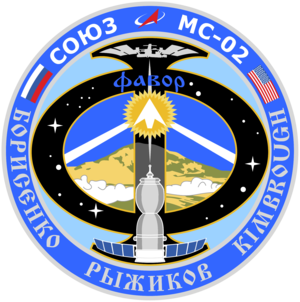
Soyouz MS-03 est une mission spatiale habitée dont le lancement a eu lieu depuis le cosmodrome de Baïkonour le 17 novembre 2016 à 20 h 20 UTC.
Soyouz MS-02 est une mission spatiale habitée qui a débuté le 19 octobre 2016. Elle transporte les trois membres de l'Expédition 49 vers la station spatiale internationale. Le retour s'effectue le 10 avril 2017.
Soyouz MS-01 est une mission spatiale qui a débuté le 7 juillet 2016 et s'est terminée le 30 octobre suivant. Première mission de la nouvelle version MS du vaisseau Soyouz, elle transporte les trois membres de l'Expédition 48 vers la station spatiale internationale.